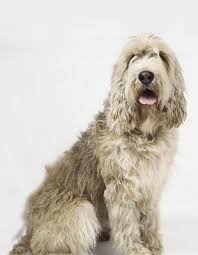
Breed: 217-n000014-otterhound